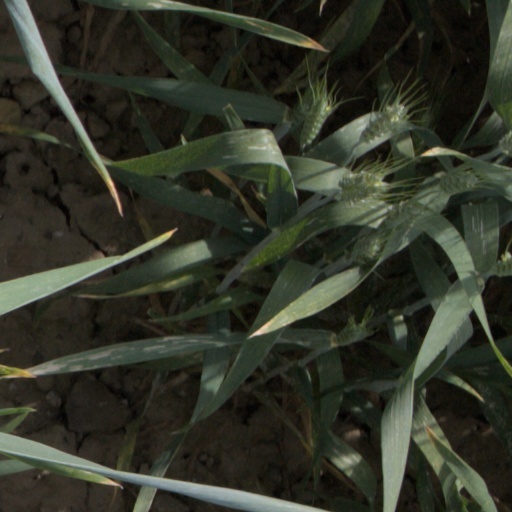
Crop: wheat